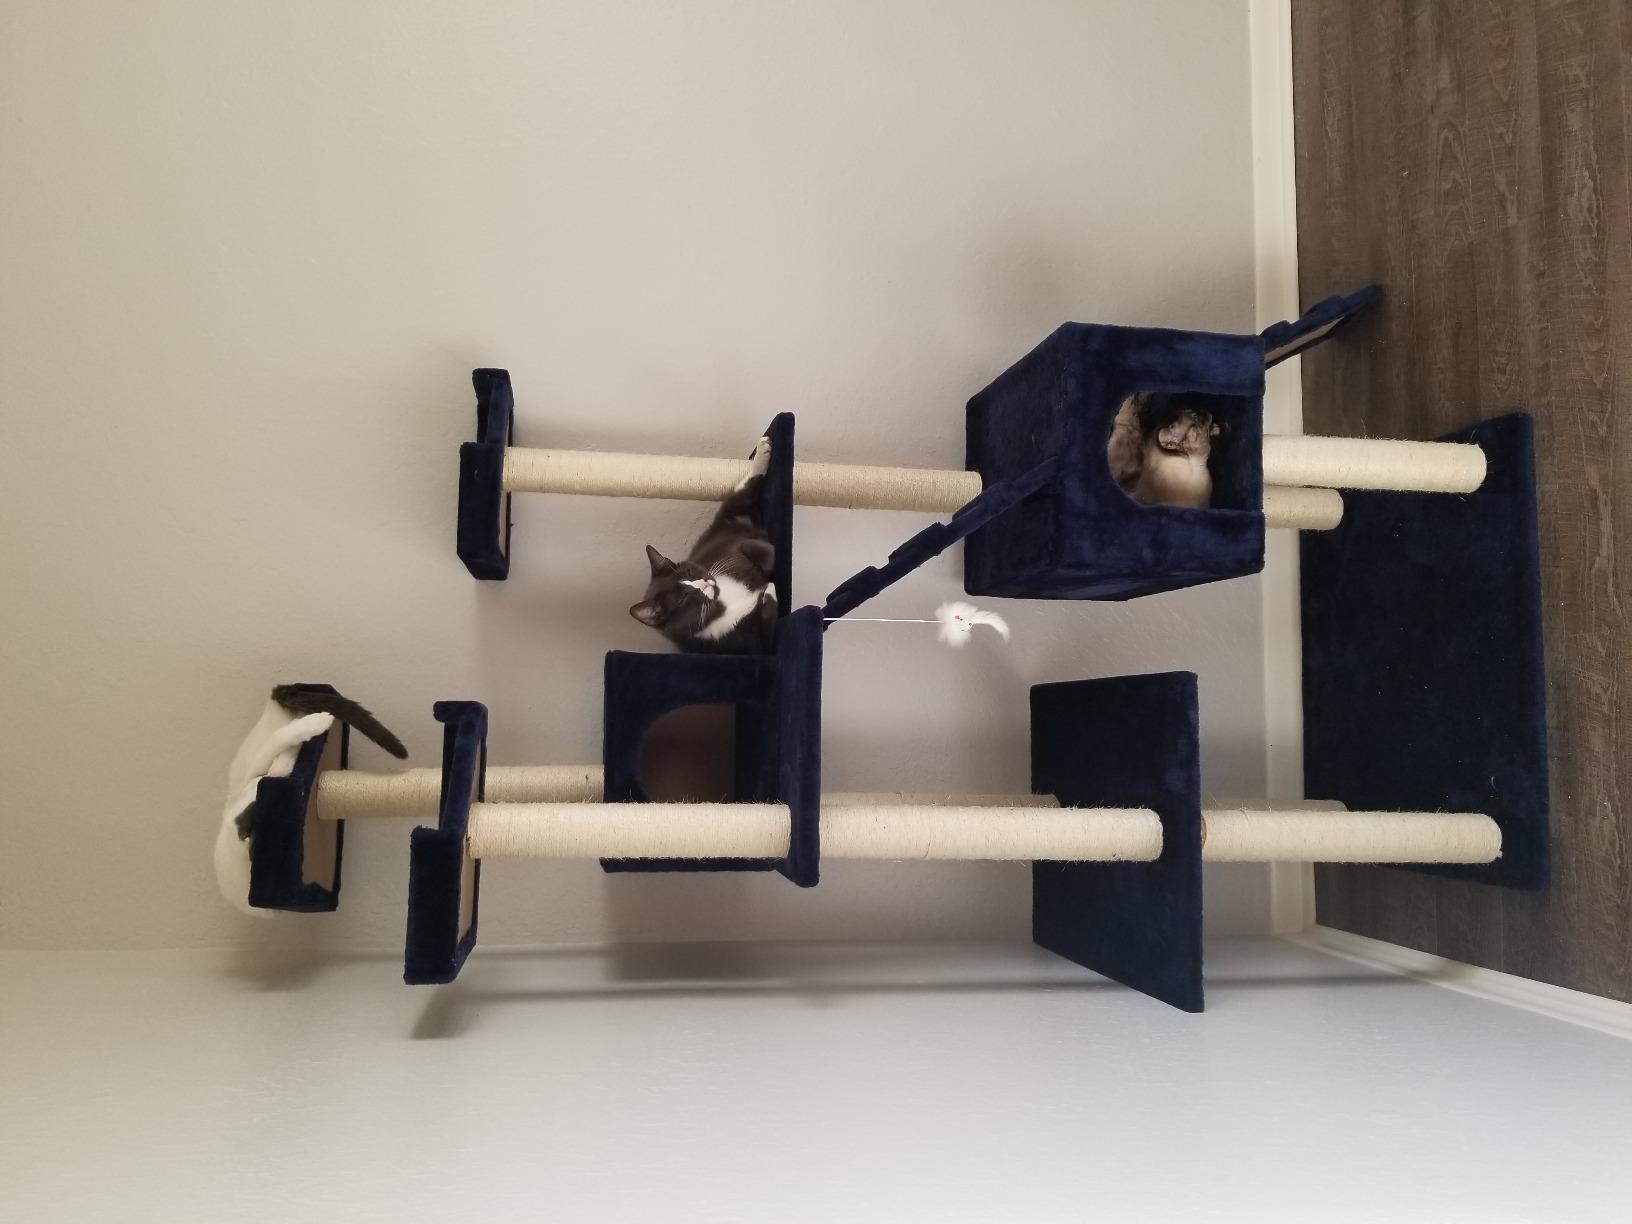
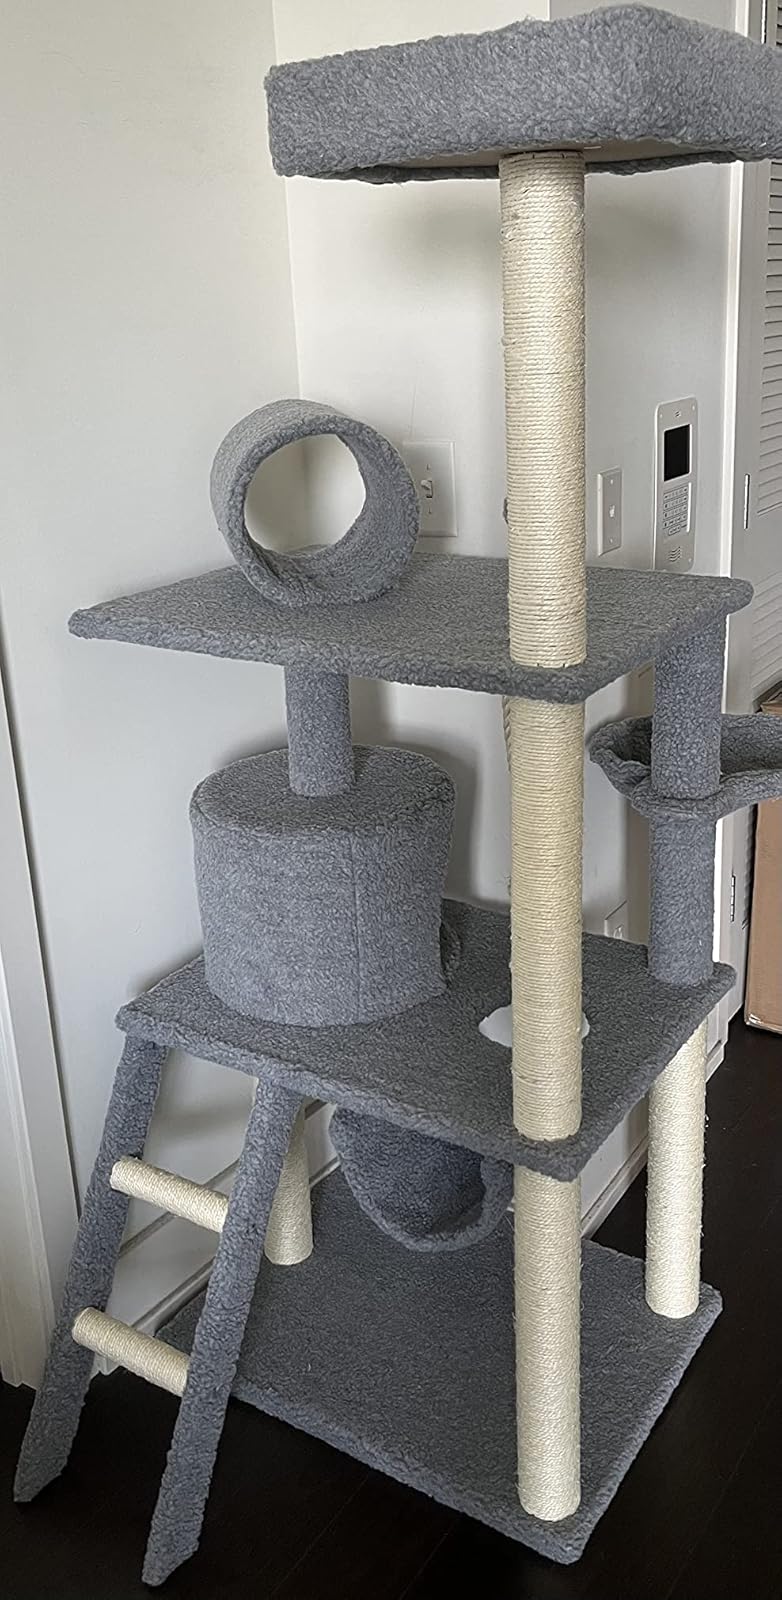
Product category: items_cat tree
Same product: no